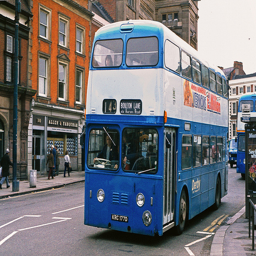
A passenger bus with two levels driving down the street.
A blue and white double decker bus parked in front of a tall building.
A large double decker bus going down the street.
A blue double-decker bus makes its way down the city street,
A double decker bus is driving down a street.